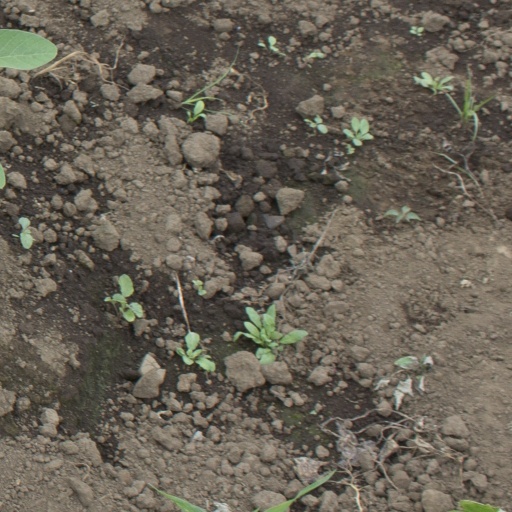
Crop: soybean